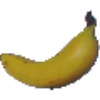
Label: Banana 1